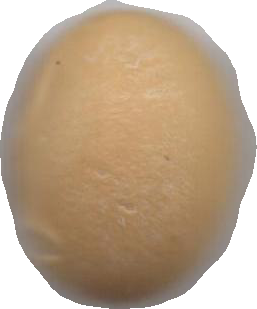
Variety: Grobogan